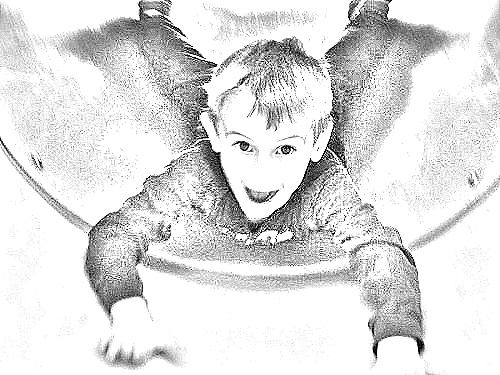
Portrait style: Sketch Portrait